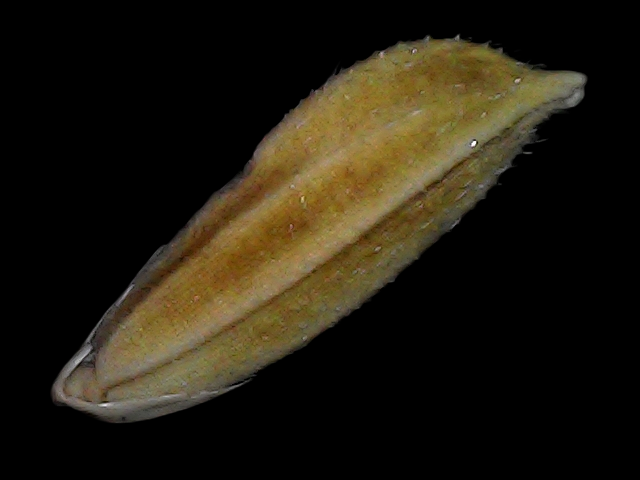
Rice variety: Bd56